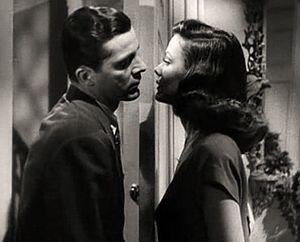
Otto Ludwig Preminger, né le 5 décembre 1905 à Wiznitz et mort le 23 avril 1986 à New York, est un réalisateur américain d'origine autrichienne.
Laura est un film américain réalisé par Otto Preminger sorti en 1944.